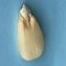
Maize quality: Good